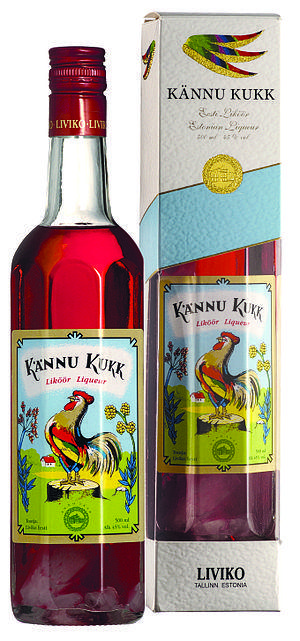
Kännu Kukk est une liqueur estonienne titrant à 45 % d'alcool en volume. De couleur rouge, elle possède l'arôme du cumin. Elle est produite par Liviko.